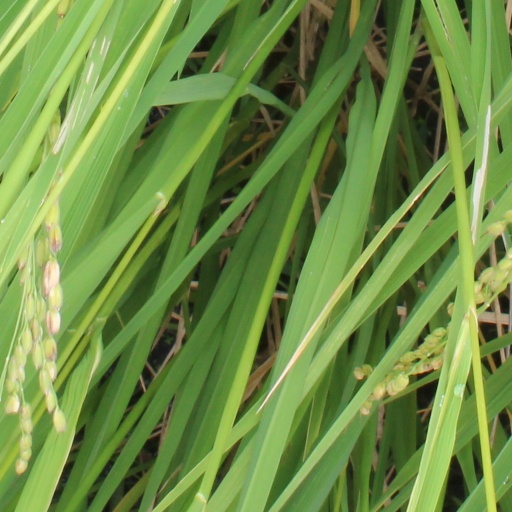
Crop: rice